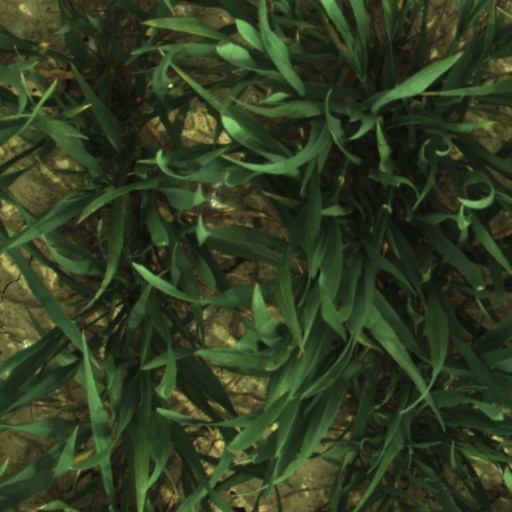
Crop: wheat